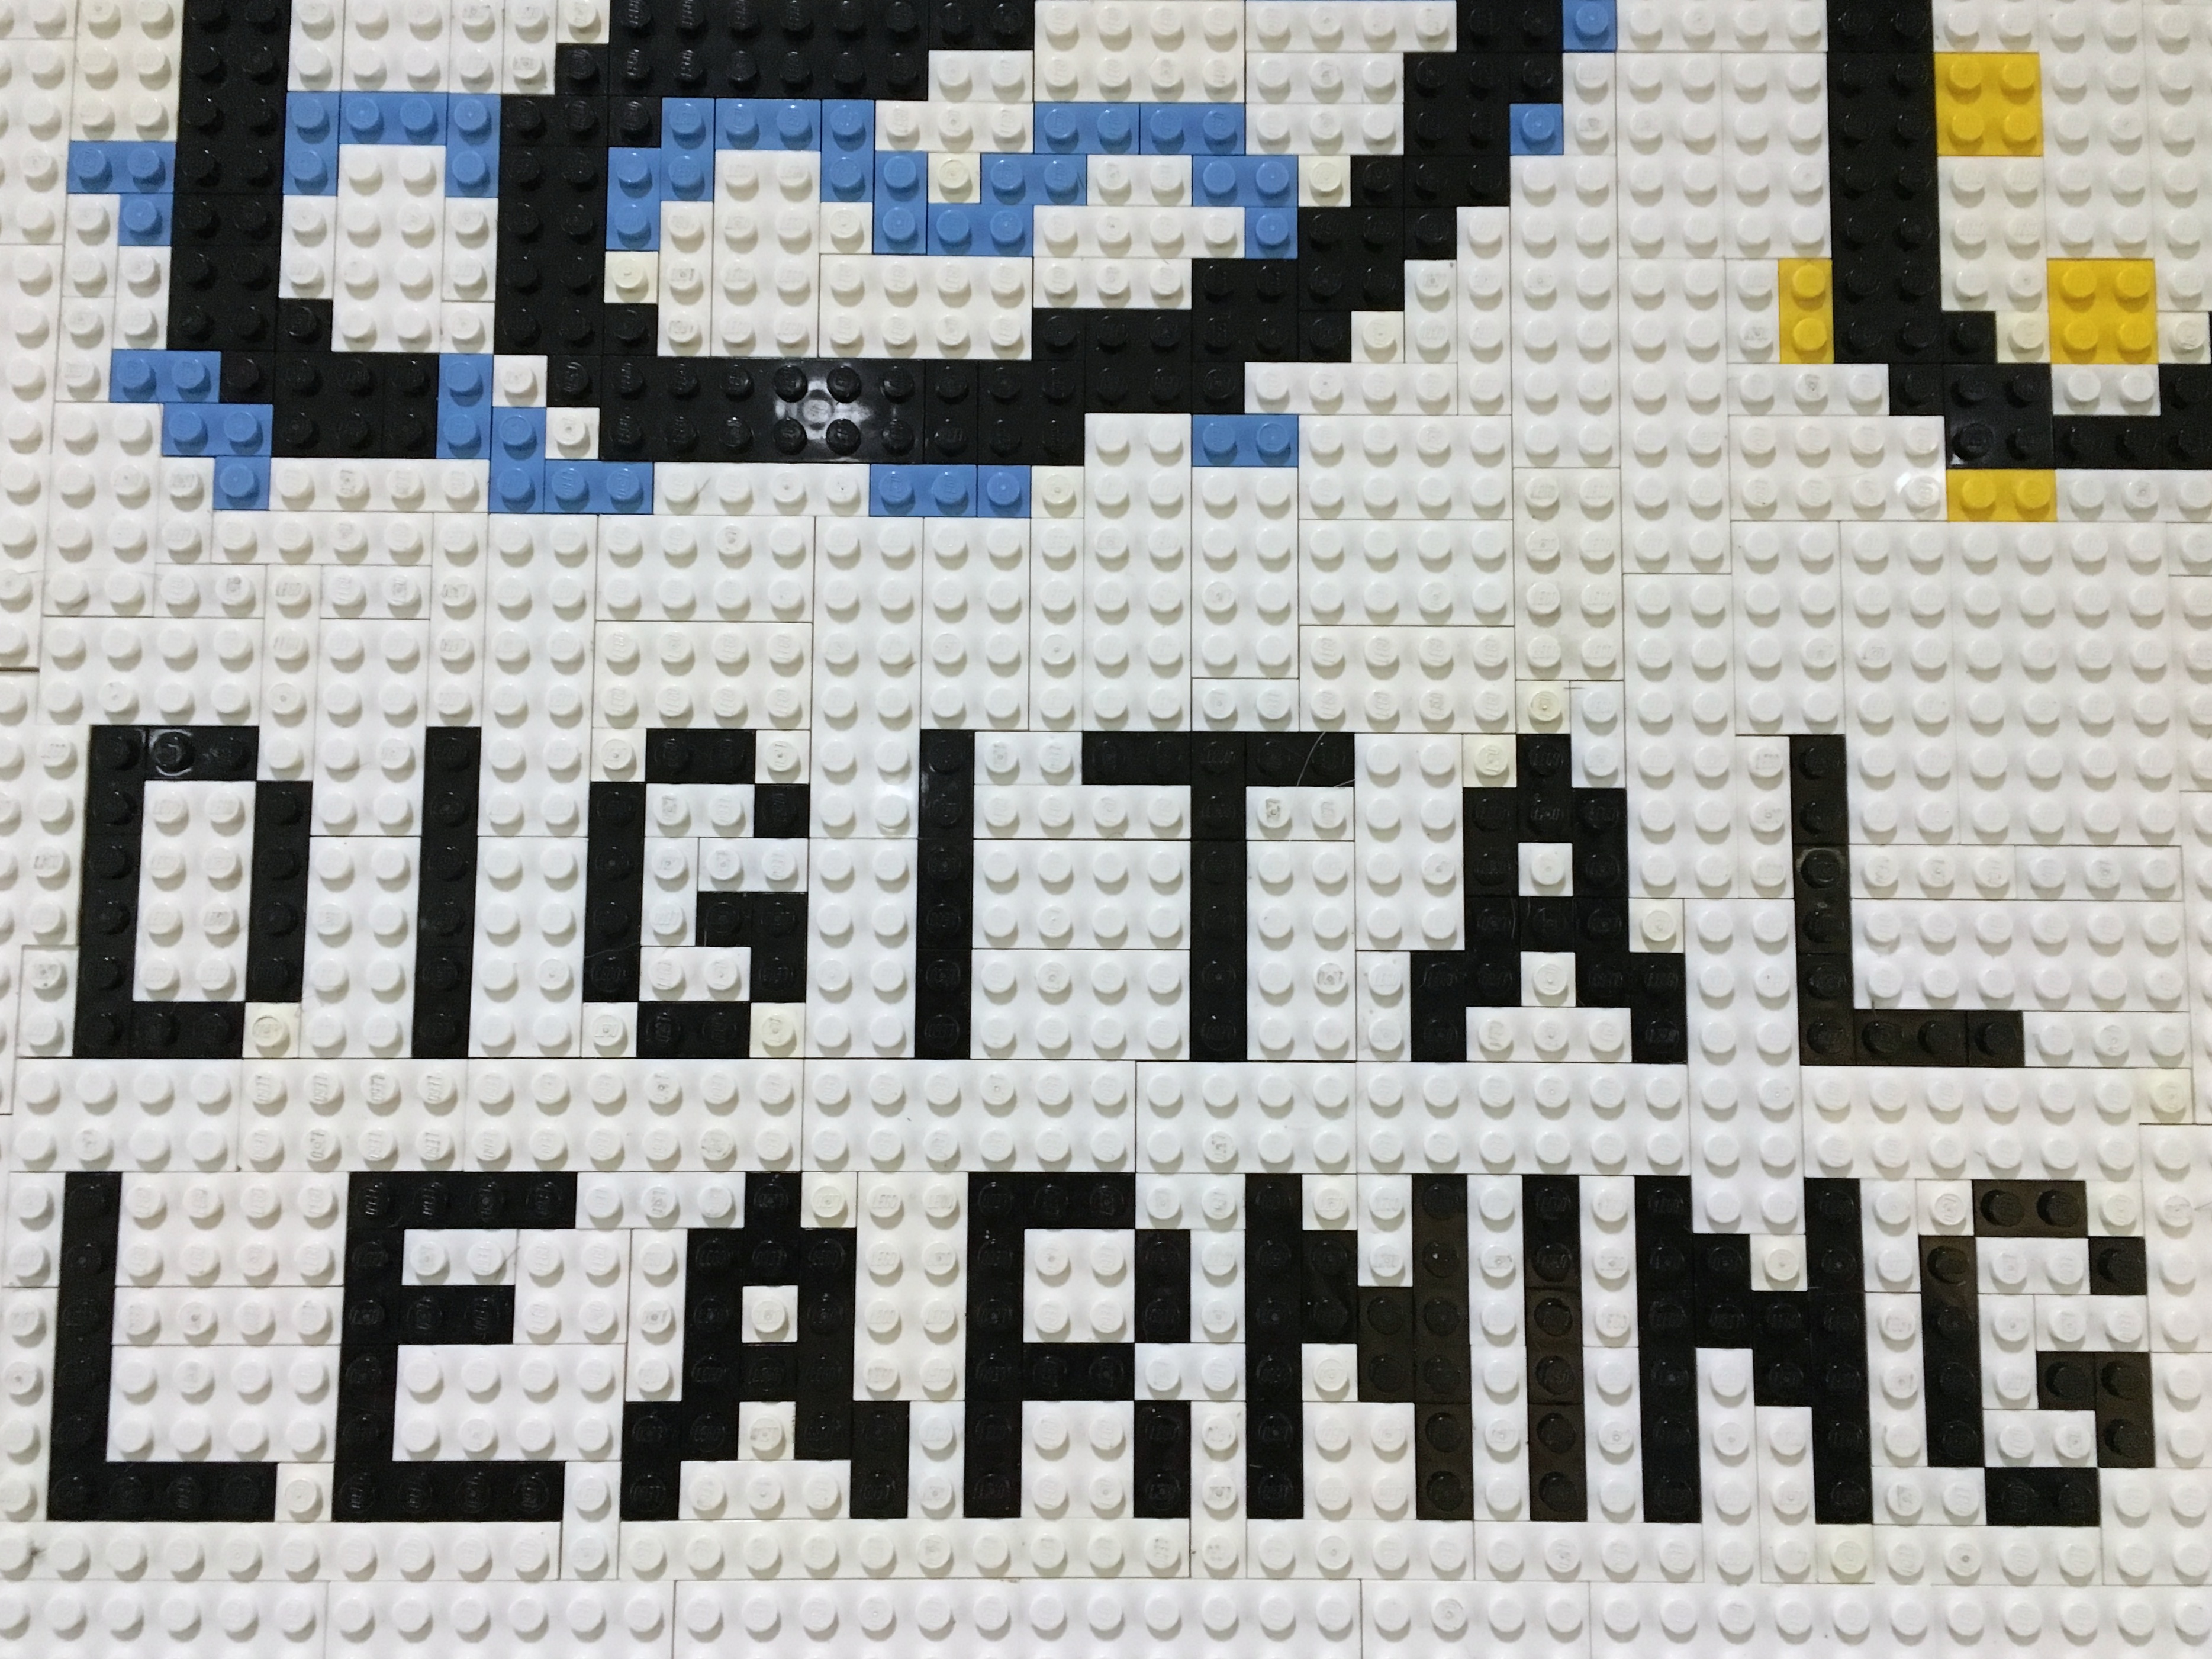
pattern, toy, material, quilt, brand, font, textile, art, design, 2106dml